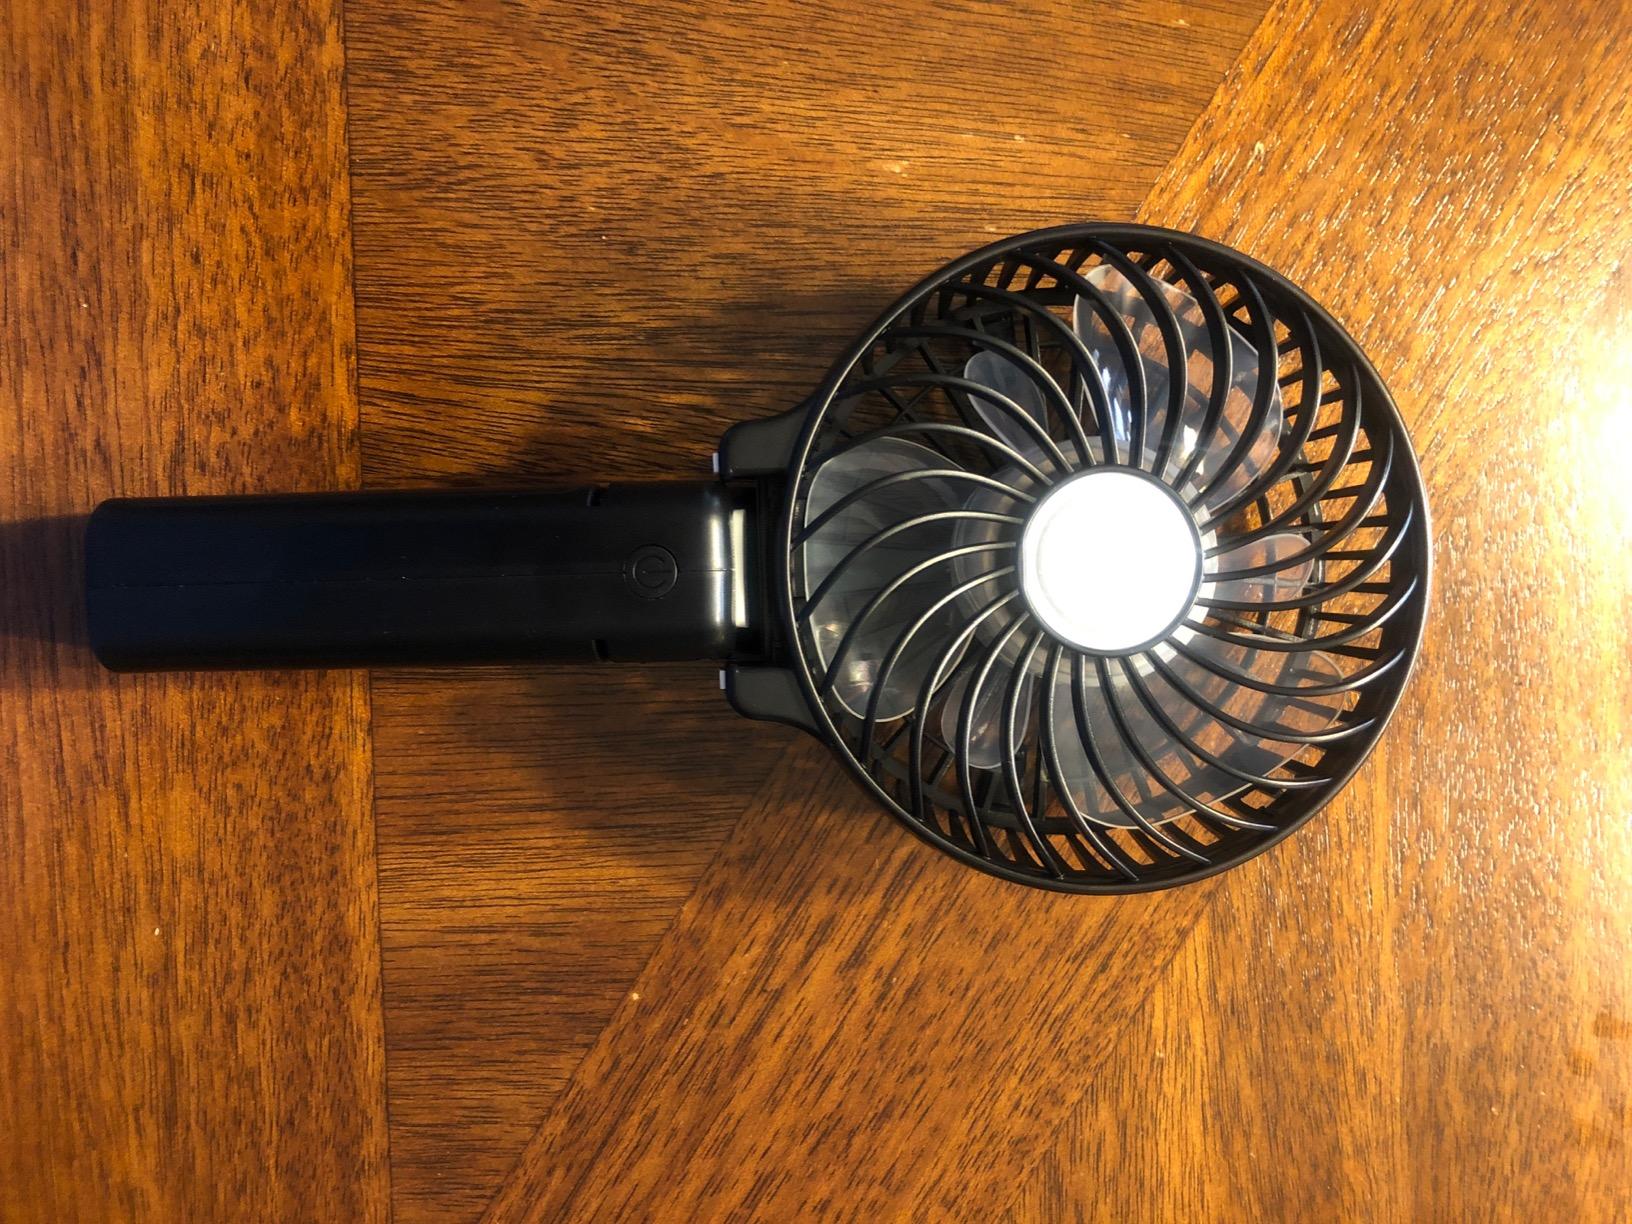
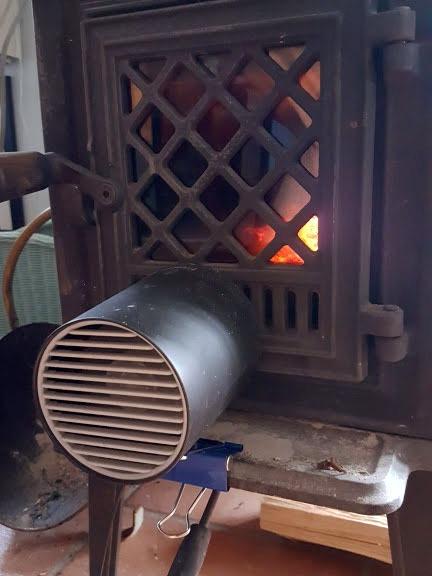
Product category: fan
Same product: no